Klaipėda

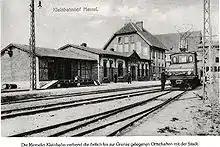
A narrow gauge railway station in 1920

The Lithuanian Maritime Museum is set in a former nineteenth-century fortification of the Spit. In the Maritime Museum, there is an aquarium, which features exhibitions of marine fauna, mammals and seabirds. The aquarium is populated with invertebrates, and freshwater fish of Lithuania, as well as various tropical fish. The museum's courtyard has a pool filled with seals, sea lions, and penguins. The marine fauna exhibition has diverse exhibits: mollusk shells, various fossils, algae and other special exhibits, including prehistoric organisms.